History of the Kingdom of Italy (1861–1946)

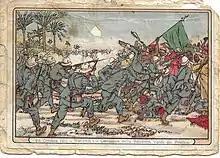
Postcard of the Italo-Turkish War.

According to his biographer Alexander De Grand, Giolitti was Italy's most notable prime minister after Camillo Benso, Count of Cavour. Like Cavour, Giolitti came from Piedmont; like other leading Piedmontese politicians, he combined a pragmatism with an Enlightenment faith in progress through material advancement. An able bureaucrat, he had little sympathy for the idealism that had inspired much of the Risorgimento. He tended to see discontent as rooted in frustrated self-interest and believed that most opponents had their price and could be transformed eventually into allies.